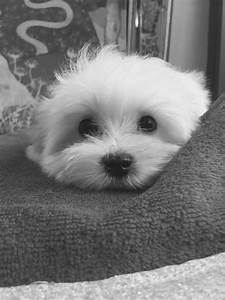
Label: dog